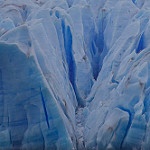
Scene: Outdoor